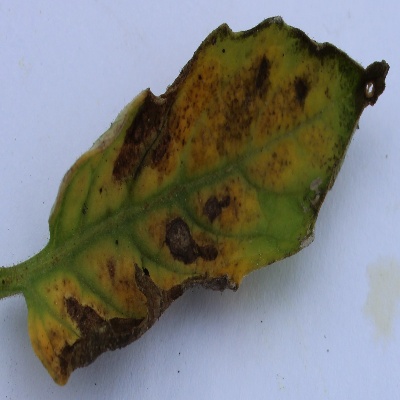
Crop: Tomato
Condition: septoria leaf spot